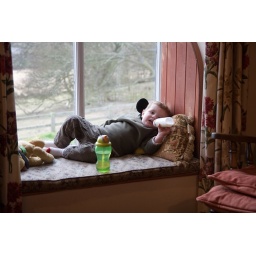
Laurie reclining in the window with a bottle of milk after an active birthday morning.